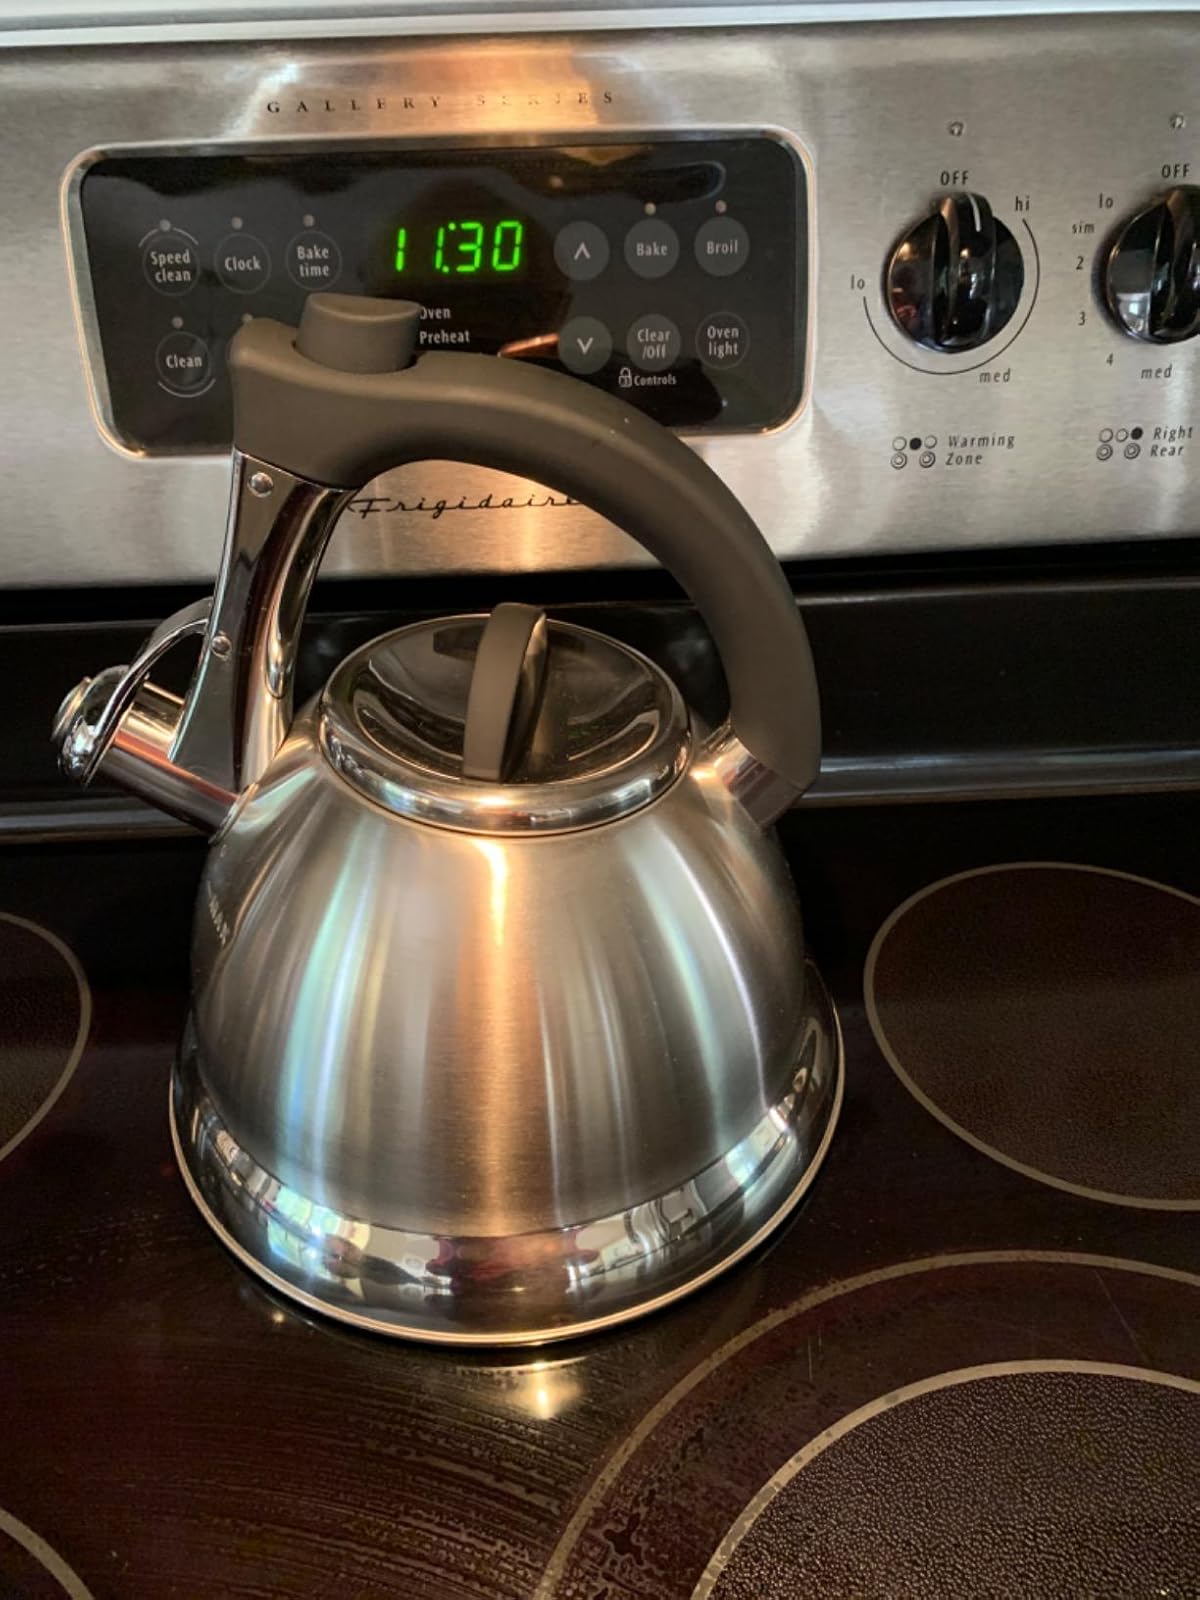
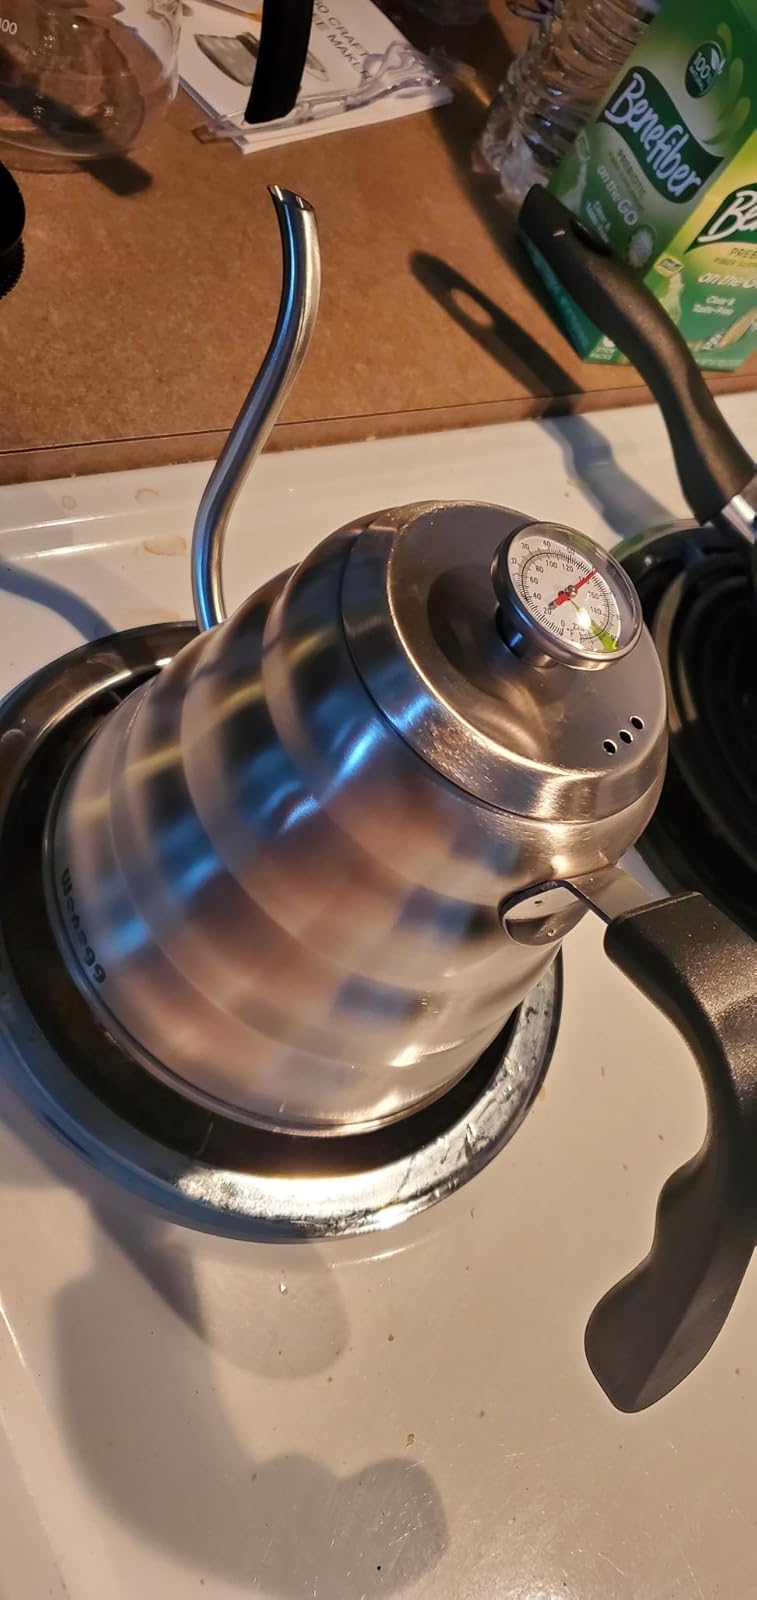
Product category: items_kettle
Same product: no